History of the Soviet Union

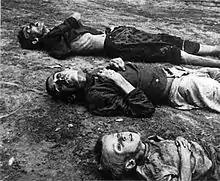
The Russian famine of 1921–22 killed an estimated 5 million people.

From its creation, the government in the Soviet Union was based on the one-party rule of the Communist Party (Bolsheviks). The stated purpose was to prevent the return of capitalist exploitation, and that the principles of democratic centralism would be the most effective in representing the people's will in a practical manner. The debate over the future of the economy provided the background for a power struggle in the years after Lenin's death in 1924. Initially, Lenin was to be replaced by a 'troika' consisting of Grigory Zinoviev of the Ukrainian SSR, Lev Kamenev, of the Russian SFSR, and Joseph Stalin, of the Transcaucasian SFSR.